List of cruisers of the United States Navy

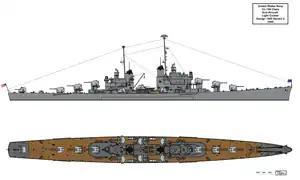
CL-154 class concept

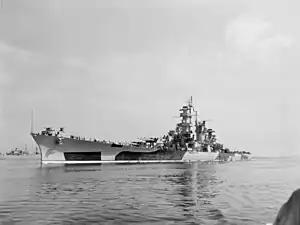
USS "Alaska" (CB-1)

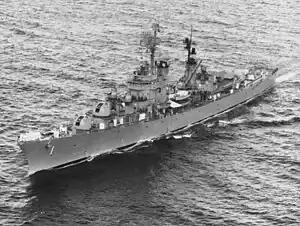
USS "Norfolk" (ex-CLK-1)

As the Navy gained experience with World War II combat conditions, it was decided that the "Atlanta", "Cleveland", and "Baltimore" classes needed improvement. However, major improvements would cause unacceptable delays in the construction programs. A new generation of cruisers with minor improvements would consist of the "Juneau" and "Fargo" classes of light cruisers (respectively 5-inch and 6-inch main batteries), and the "Oregon City"-class of heavy cruisers. The major noticeable difference would be that the "Fargo" and the "Oregon City" classes would have their engine exhausts trunked into a single funnel to aid anti-aircraft fire. Due to the near-total destruction of the Imperial Japanese Navy, the number of the ships of this generation to be completed as gun cruisers would be small: three "Juneau"-class, two "Fargo"-class, and three "Oregon City"-class cruisers. A fourth "Oregon City"-class cruiser would be completed postwar as a command cruiser. Seventeen hulls from among the three classes were canceled.